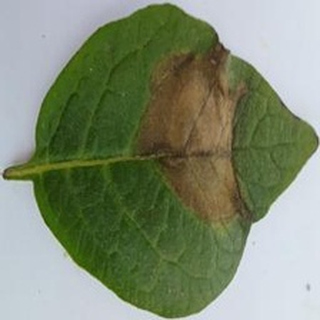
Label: potato_late_blight